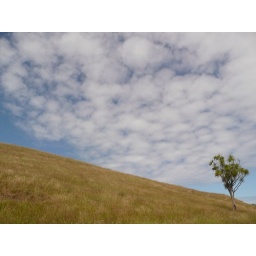
Shakespear's Reserve,lost tree in a hill